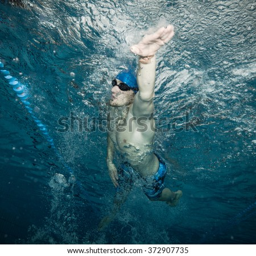
male swimmer at the swimming pool .